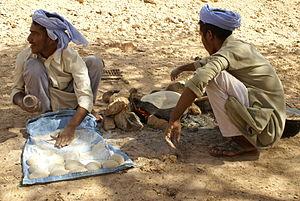
Les Bédouins désignent des nomades arabes vivant de l'élevage des caprins, des ovins et des camélidés, principalement dans les déserts d'Arabie, de Syrie, du Sinaï et du Sahara. Cette population arabe d'environ 4 millions de personnes est reconnaissable par ses dialectes, sa culture et sa structure sociale spécifiques. De nos jours, seuls environ 5 % des Bédouins du Moyen-Orient sont encore nomades, tandis que quelques Bédouins du Sinaï sont encore semi-nomades. Pour certains Bédouins, il ne faut qu'appartenir à une tribu d'origine bédouine pour se revendiquer Bédouin, mais pour d'autres il faut de plus mener une vie de nomade, ce qui en exclut les sédentaires.